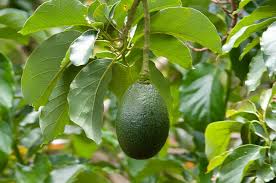
Label: Avocado